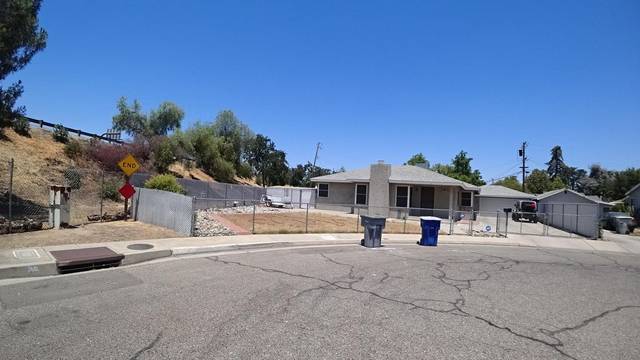
Region: Colombia
Coordinates: 36.77, -119.783